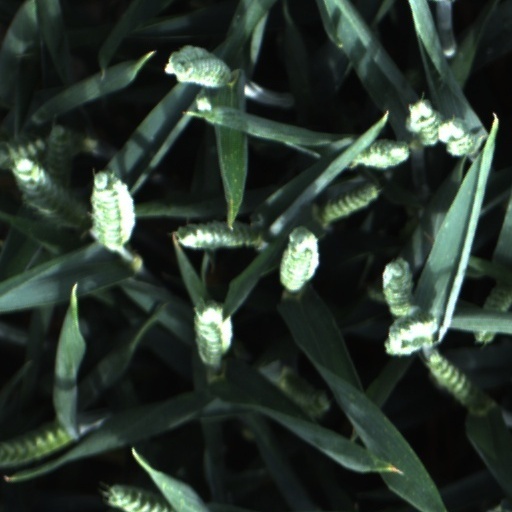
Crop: wheat